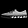
Label: Sneaker